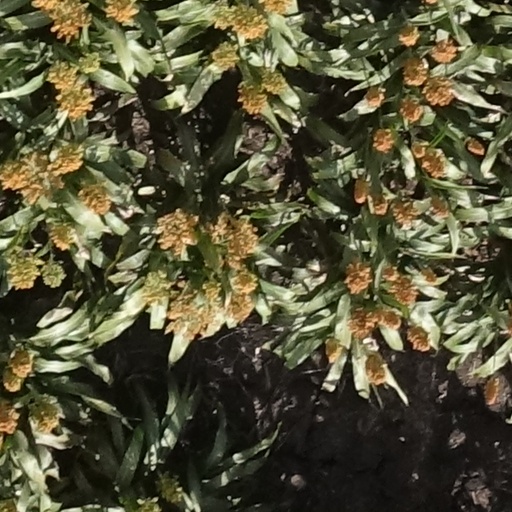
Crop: sorghum